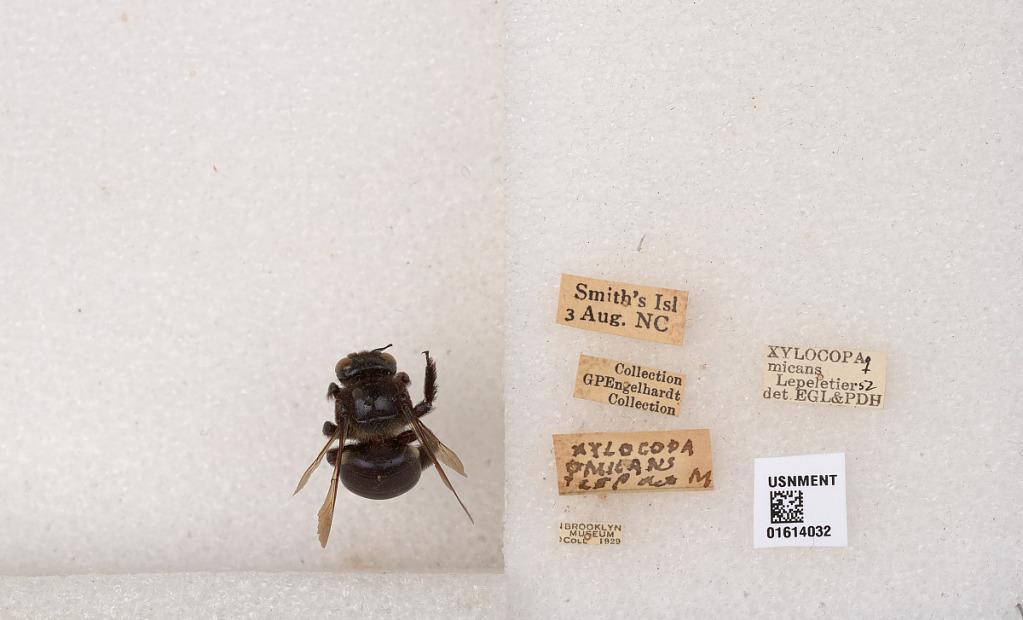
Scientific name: Xylocopa (Schonnherria) micans Lepeletier
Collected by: G. Engelhardt
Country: United States
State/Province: North Carolina
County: Brunswick
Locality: Smith's Island
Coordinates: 33.8841, -77.9803
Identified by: Lep